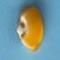
Maize quality: Good